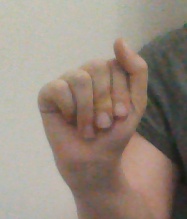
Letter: saad